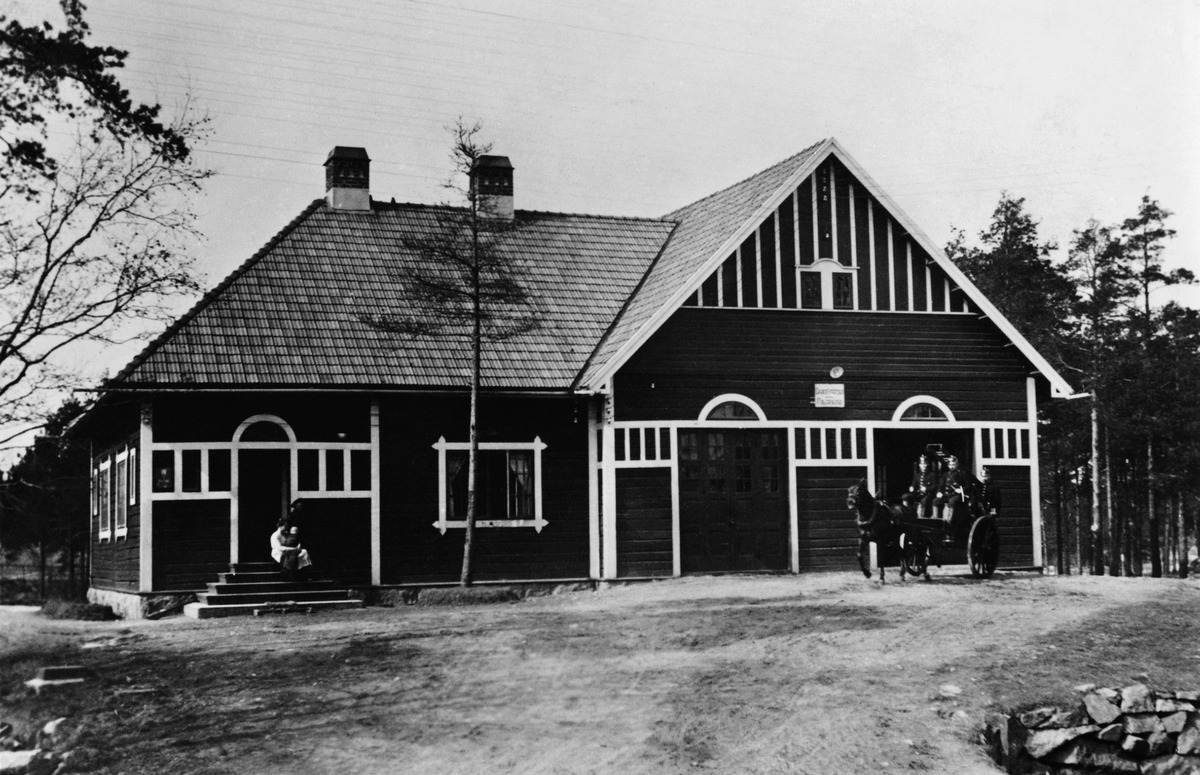
Hermannin paloasema (Helsingin kaupungin palolaitos, rakennettu 1911, suunnitellut Karl Hård af Segerstad)
sisällön kuvaus: Hermannin paloasema (Helsingin kaupungin palolaitos, rakennettu 1911, suunnitellut Karl Hård af Segerstad). Itäinen Viertotie (nyk. Hämeentie). mustavalkoinen
Ajankohta: kuvausaika 1911 jälk.
Paikka: Suomi, Uusimaa, Helsinki, Hermanni Helsinki, Itäinen Viertotie
Aiheet: palokunnat, julkiset rakennukset paloasemat, pelastushenkilöstö, palomiehet